Syamaprasad Institute of Technology & Management

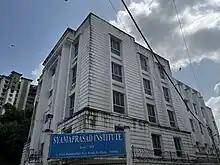
The Gate No. 3 of the College

Syamaprasad Institute of Technology & Management abbreviated as SITM is a private institution in Kolkata, West Bengal, India which offers undergraduate degree course in Bachelor of Computer Application and Bachelor of Business Administration. The college is affiliated to Maulana Abul Kalam Azad University of Technology (MAKAUT) since its inception.